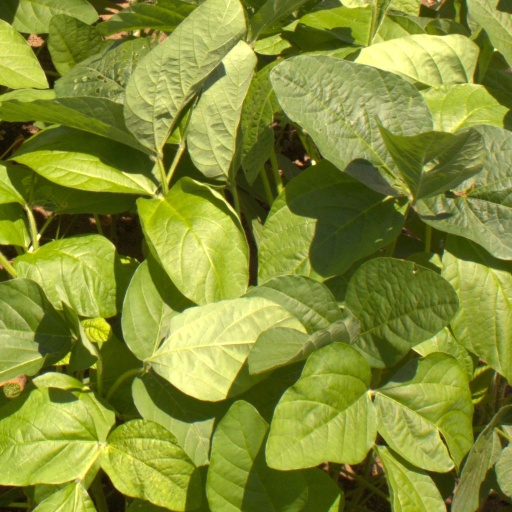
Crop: soybean